Kererū

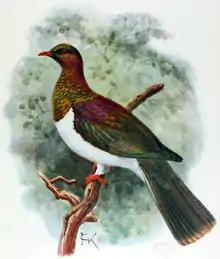
painting of a white and coloured pigeon

Two subspecies are recognised: "H. n. novaseelandiae," which is found throughout New Zealand, and the little-studied Norfolk pigeon ("H. n. spadicea") of Norfolk Island, now extinct. The subspecies differed in their plumage colour and shape. In 2001, it was proposed that a third subspecies—"H. n. chathamensis" or the Chatham Islands pigeon—should be raised to full species status as "H. chathamensis" on the basis of its distinct plumage, larger size and differing bone structure. This has since been widely accepted. Analysis of mitochondrial DNA confirmed the kererū and Norfolk pigeons to be more closely related to each other than to the Chatham pigeon, and that dispersal between the three landmasses most likely occurred during the Pleistocene Epoch.